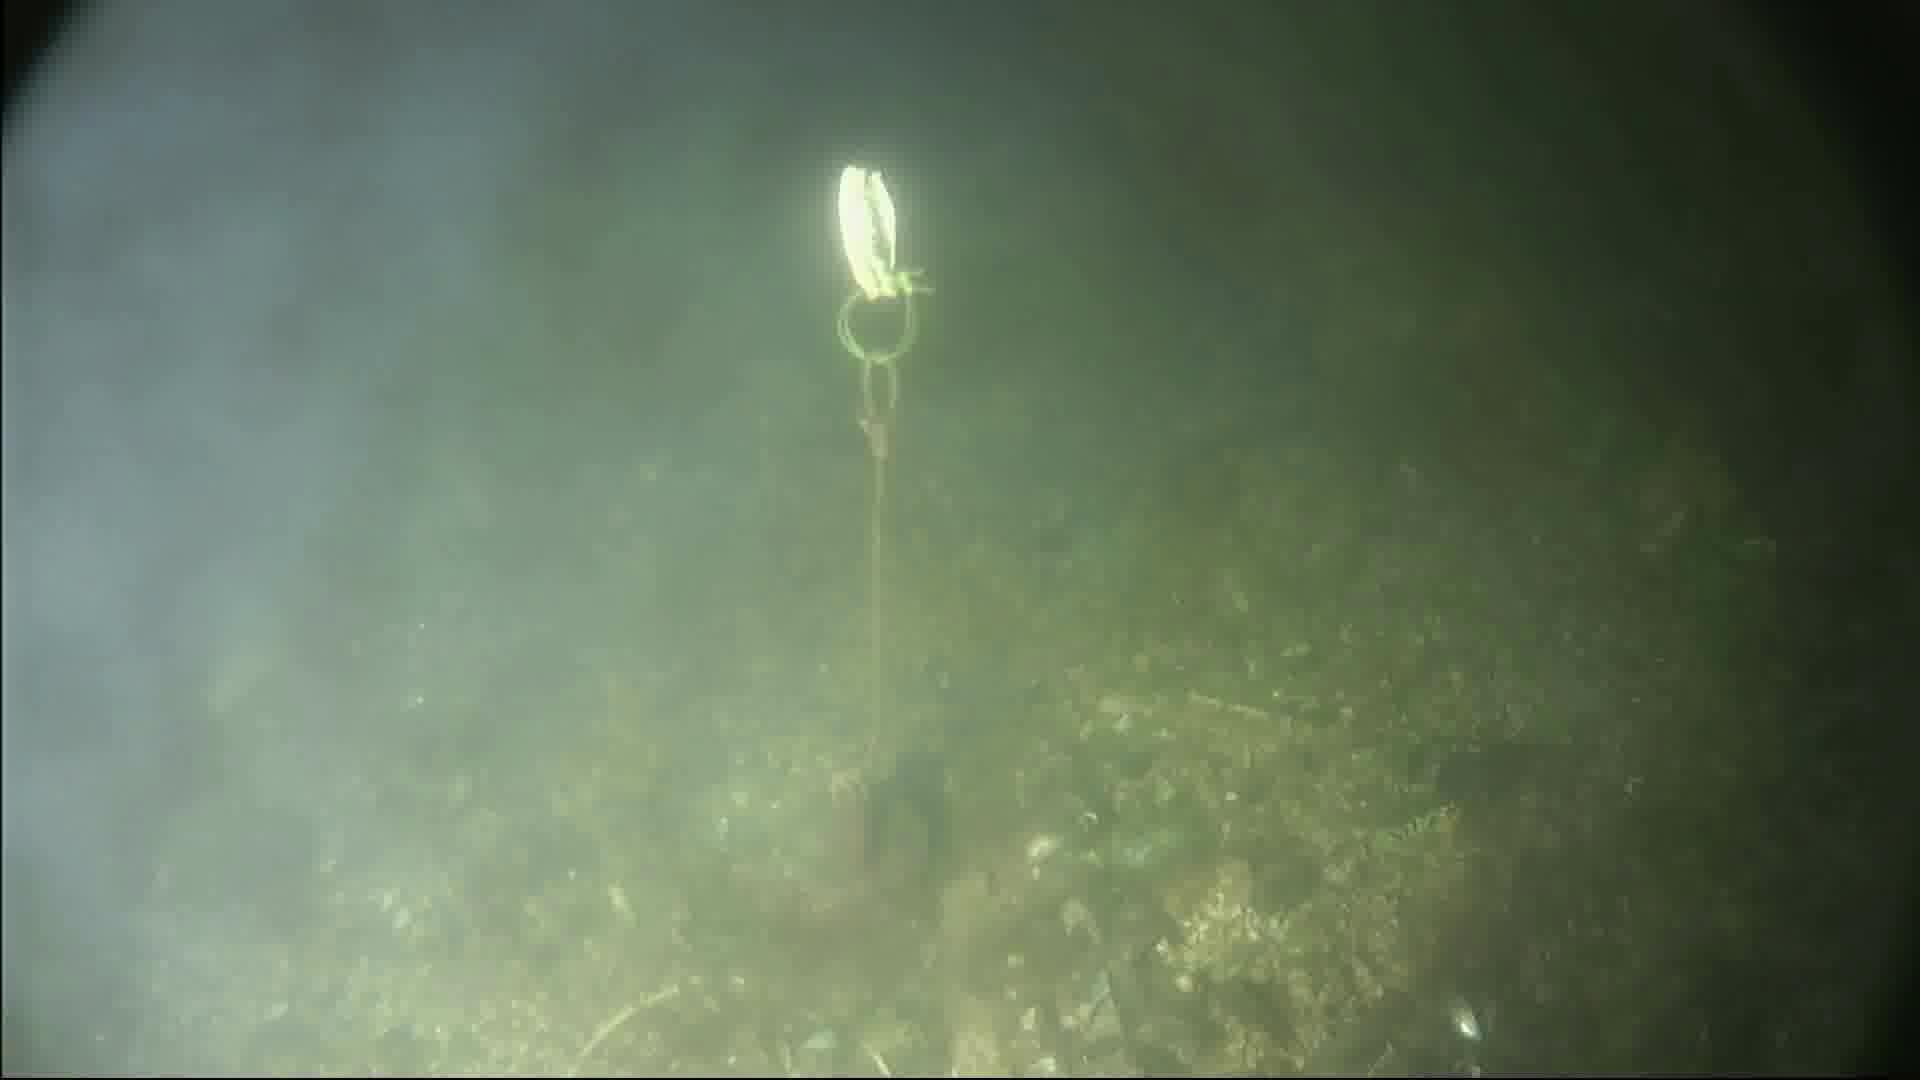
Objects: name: crab